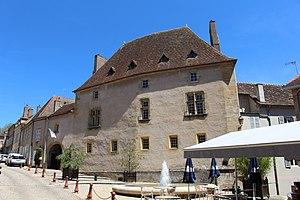
Ancien couvent des Ursulines de Charolles, aujourd'hui office de tourisme.
Charolles est une commune française située dans le département de Saône-et-Loire en région Bourgogne-Franche-Comté.